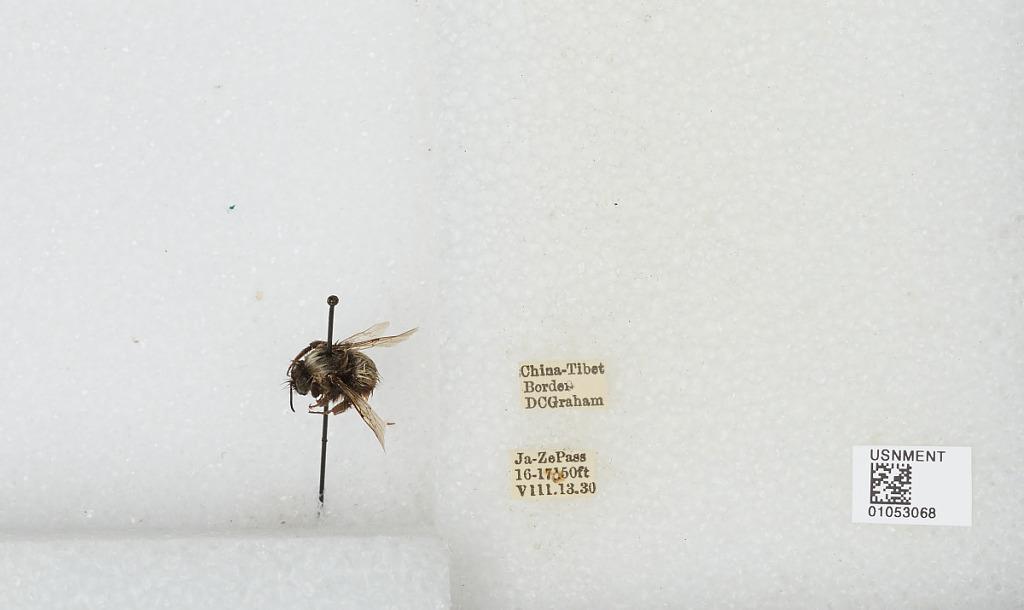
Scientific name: Bombus sp.
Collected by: D. Graham
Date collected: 1930-8-13
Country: China
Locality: Ja-Ze Pass, China-Tibet border